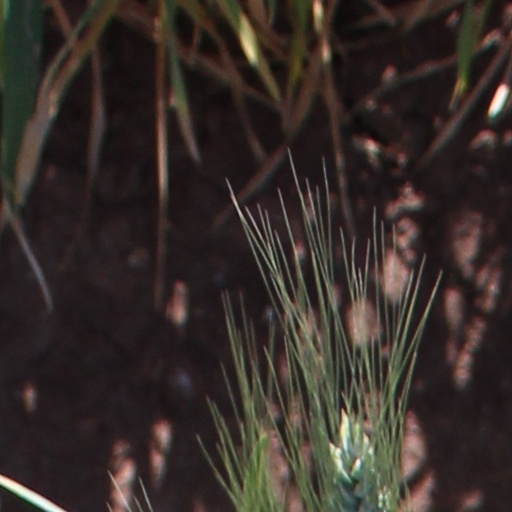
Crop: wheat